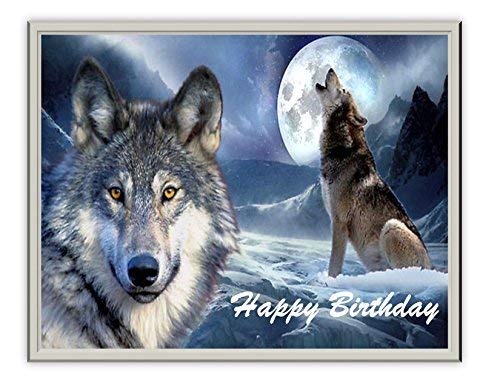
Item Name: Grey Wolf Howling at Moon Edible Icing Image for 1/4 sheet cake
Bullet Point: A fast and simple way to add to your birthdays and occasions. Just peel the back off of your edible image and lay flat on your previously frosted cake. Watch as it absorbs and creates a brillant design that both children and adults will love. Instructions for placement on cake are included. You may store your image, laying flat, up to one year.
Product Description: Edible icing art is a great way to make a cake and cupcakes look fantastic and professional. These are an easy and inexpensive way to make your cake look like a masterpiece. All icing images come with instructions . Simply remove the edible icing art from backing and place on top of freshly iced cake or cupcakes. After 15 to 25 minutes the edible icing art will blend with the frosting to give your cake a professional look
Value: 1.0
Unit: Count

Price: 14.5